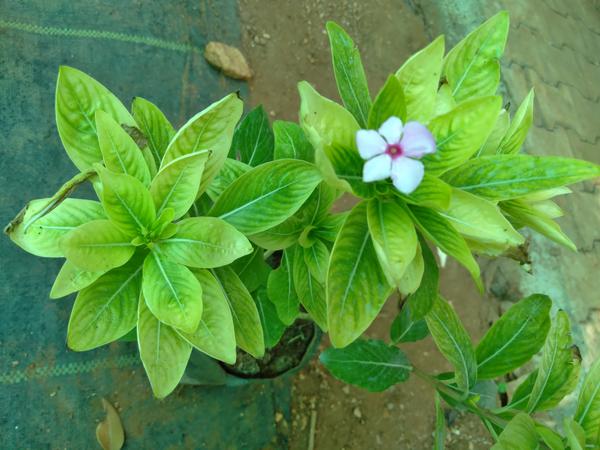
Plant: Nithyapushpa